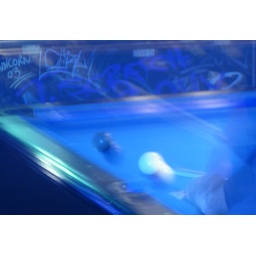
playing pool in hill street blues...